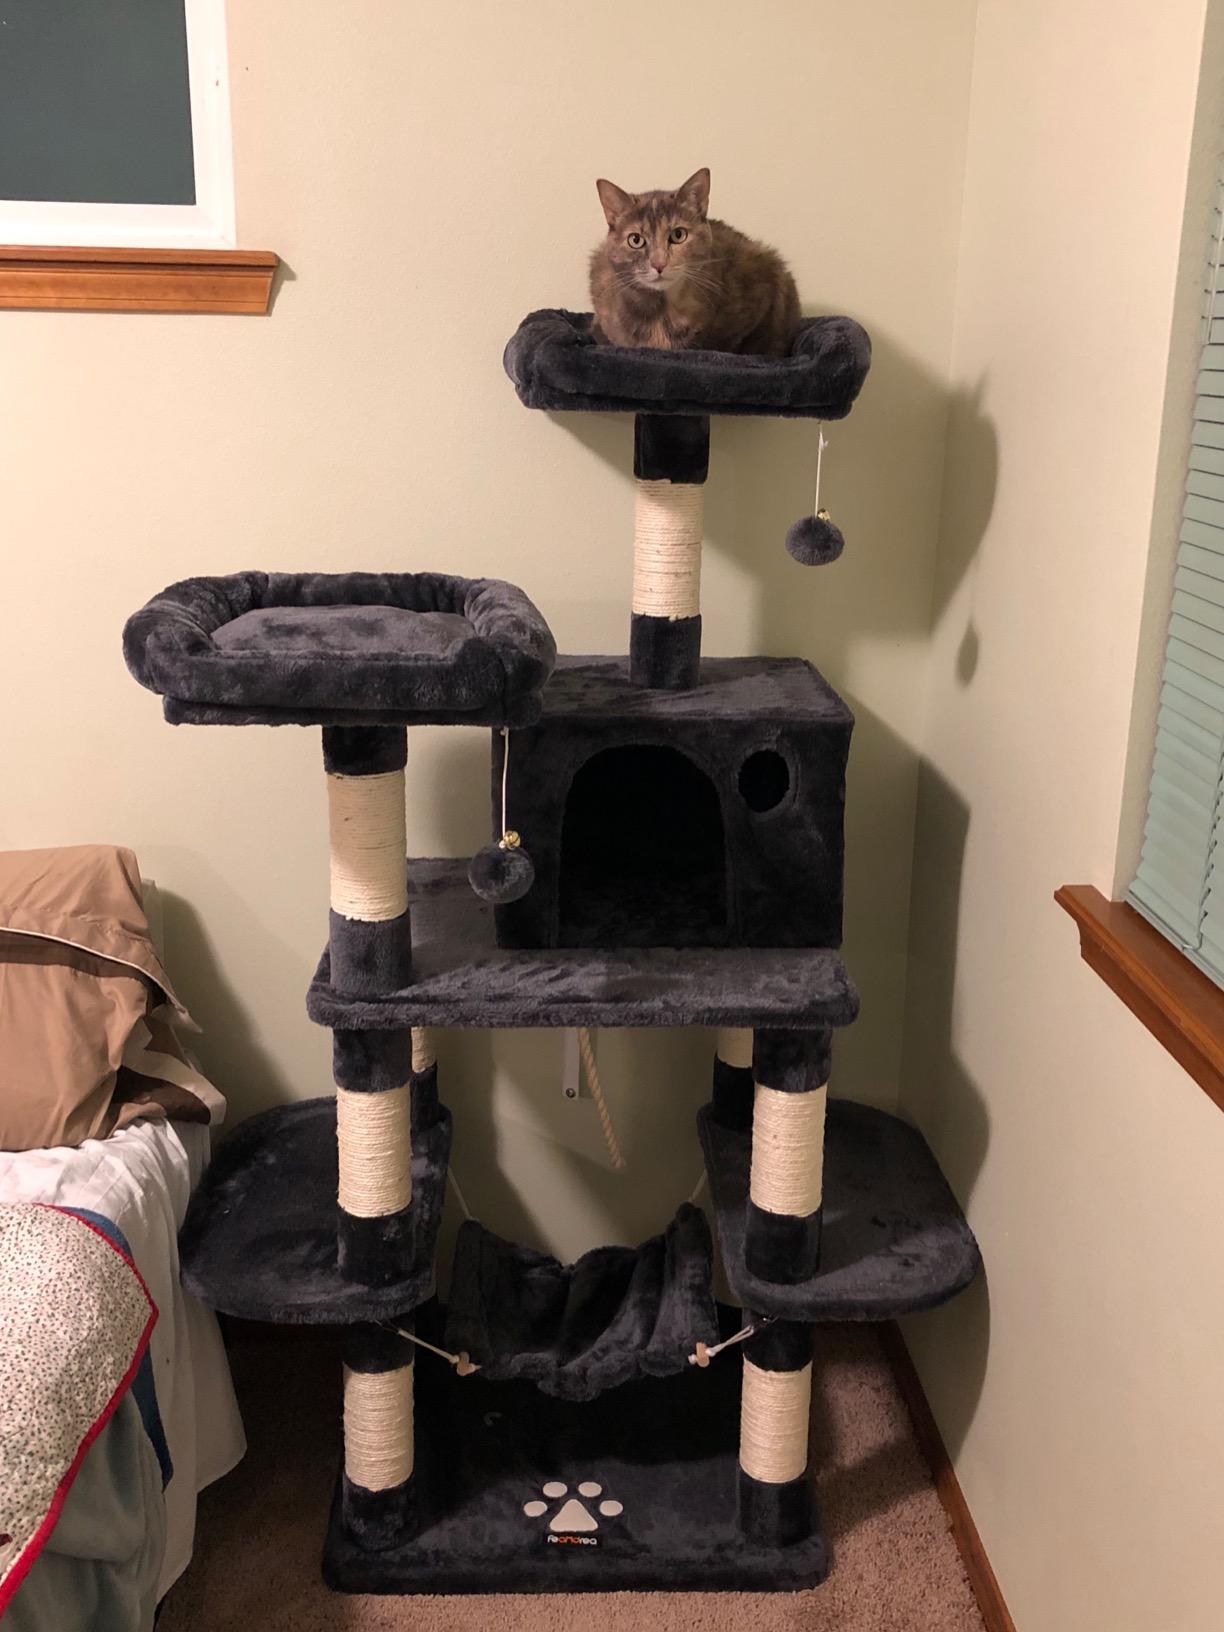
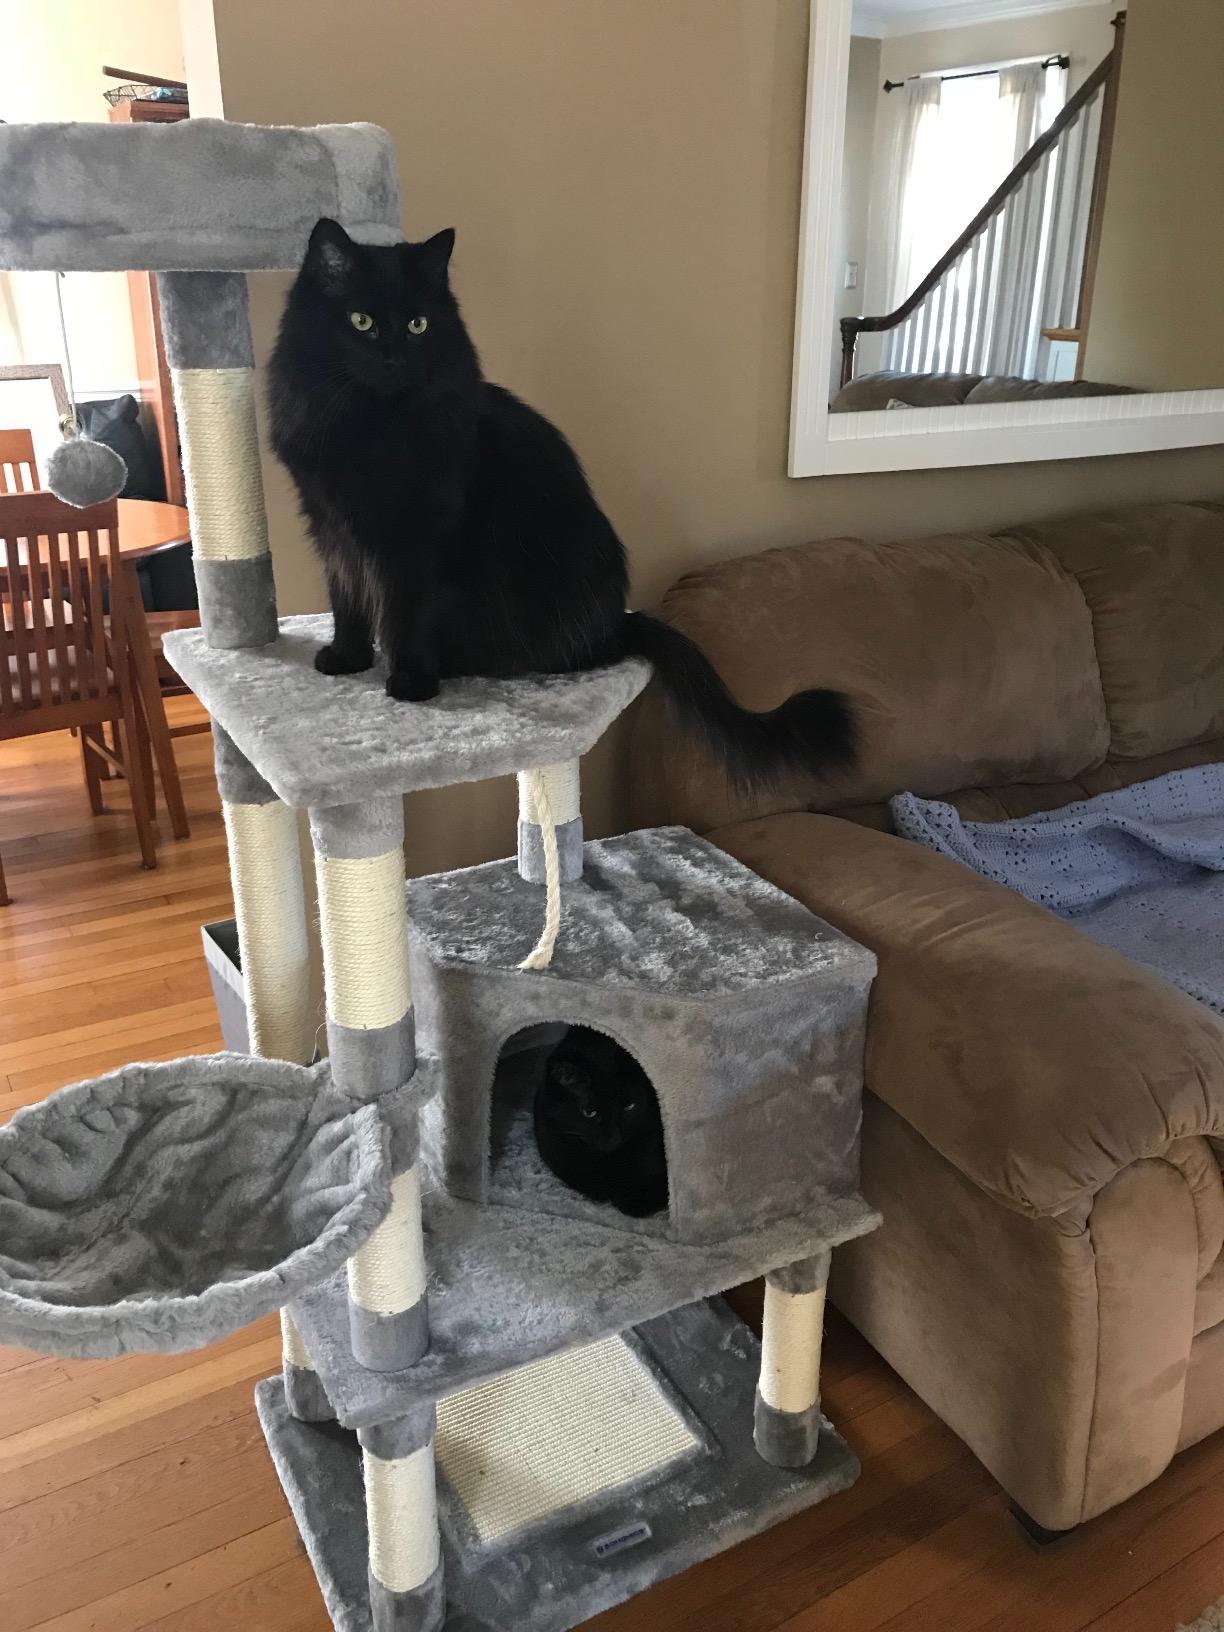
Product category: items_cat tree
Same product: no